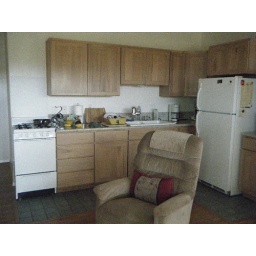
where I stayed the rest of my trip; rented a small apartment in a house in Makawao; kitchen